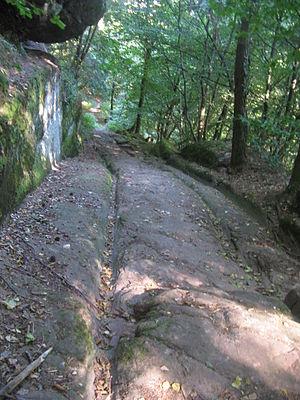
Le mont Saint-Michel est un sommet situé dans le parc naturel régional des Vosges du Nord, sur la commune de Saint-Jean-Saverne. Il culmine à 438 mètres.